Maganlal Gandhi

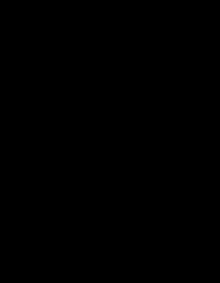
Maganlal Gandhi

Maganlal Khushalchand Gandhi (1883–1928) was a follower of Mohandas Gandhi. He was a first cousin, twice removed, of Mahatma Gandhi.